Wartau

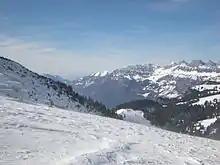
View from "Chamm", the ridge between Palfris and Tschggen alps, looking west-northwest towards Walensee.

Wartau municipality consists of the villages of Azmoos, Trübbach, Weite along the Rhine, Oberschan, Malans, Gretschins and Fontnas in the foothills of the Alvier chain, the hamlets of Plattis and Murris, and Matug and environs, historically a Walser Streusiedlung.